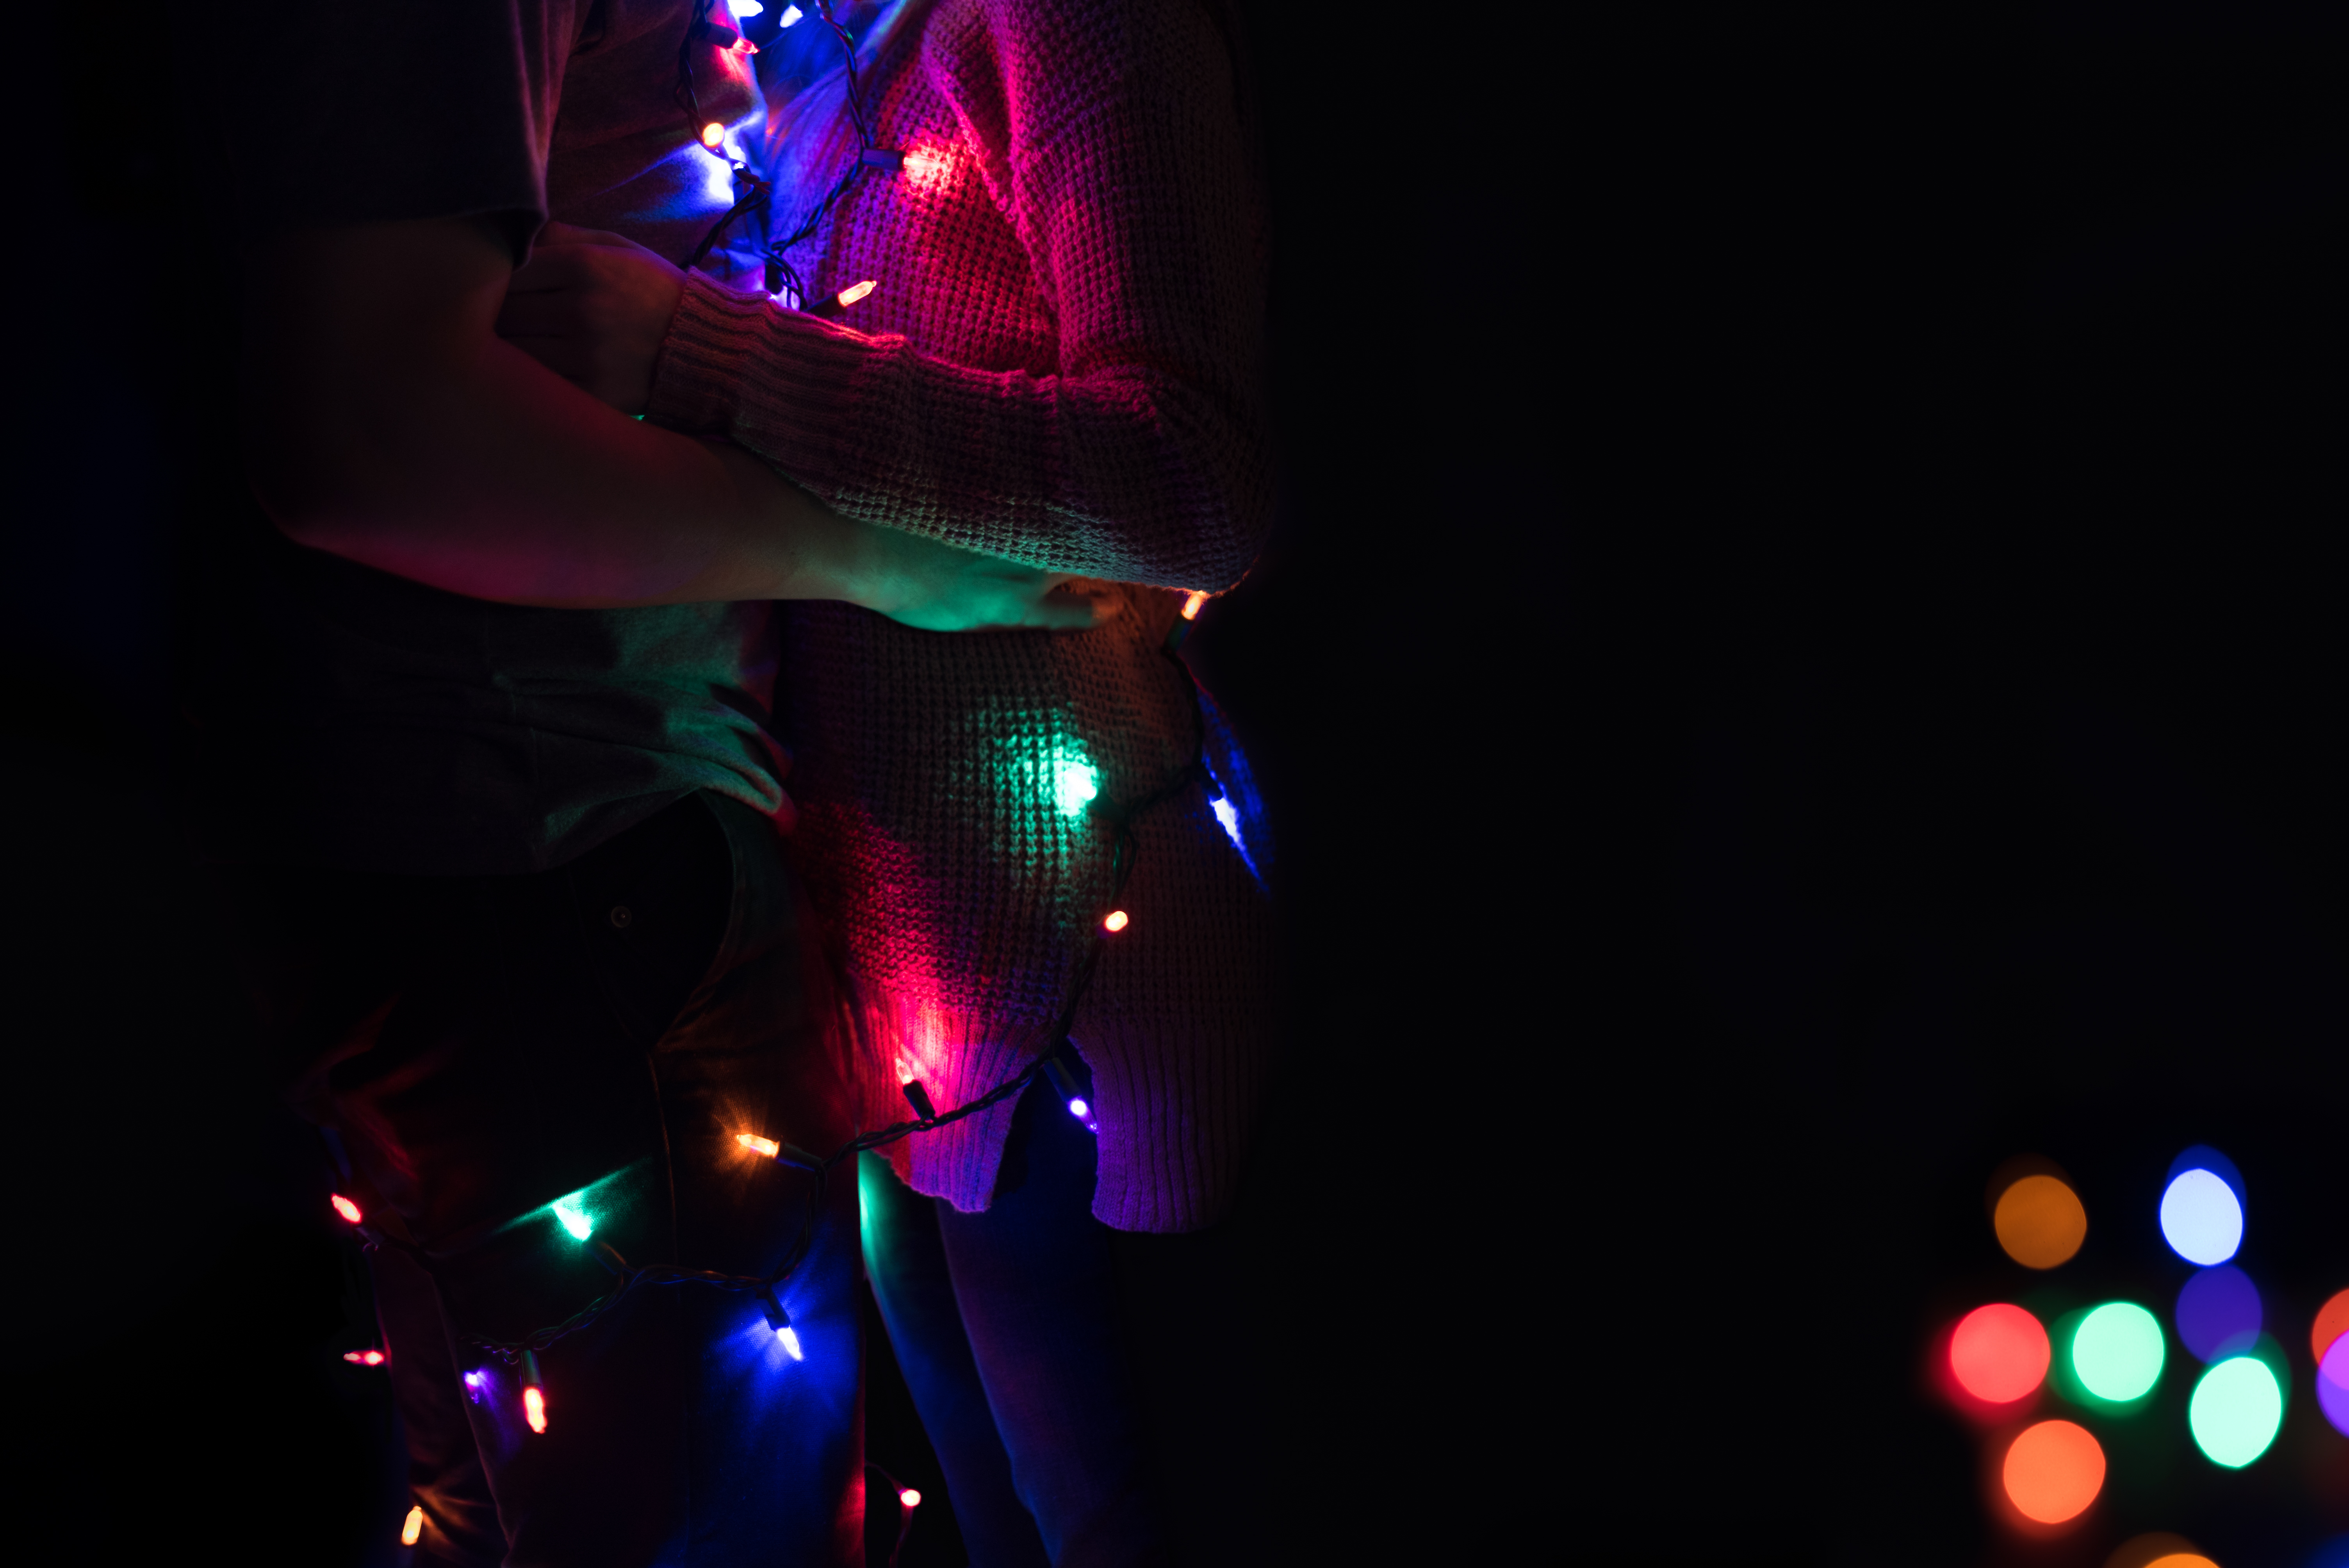
light, night, color, couple, darkness, blue, lighting, hug, cuddle, embrace, shape, christmas lights, intertwine